Rules of engagement

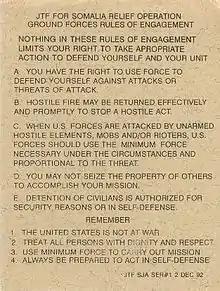
Rules of engagement for Operation Provide Relief, 1992

Rules of engagement (ROE) are the internal rules or directives afforded military forces (including individuals) that define the circumstances, conditions, degree, and manner in which the use of force, or actions which might be construed as provocative, may be applied.